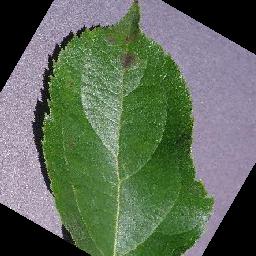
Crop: apple
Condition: scab